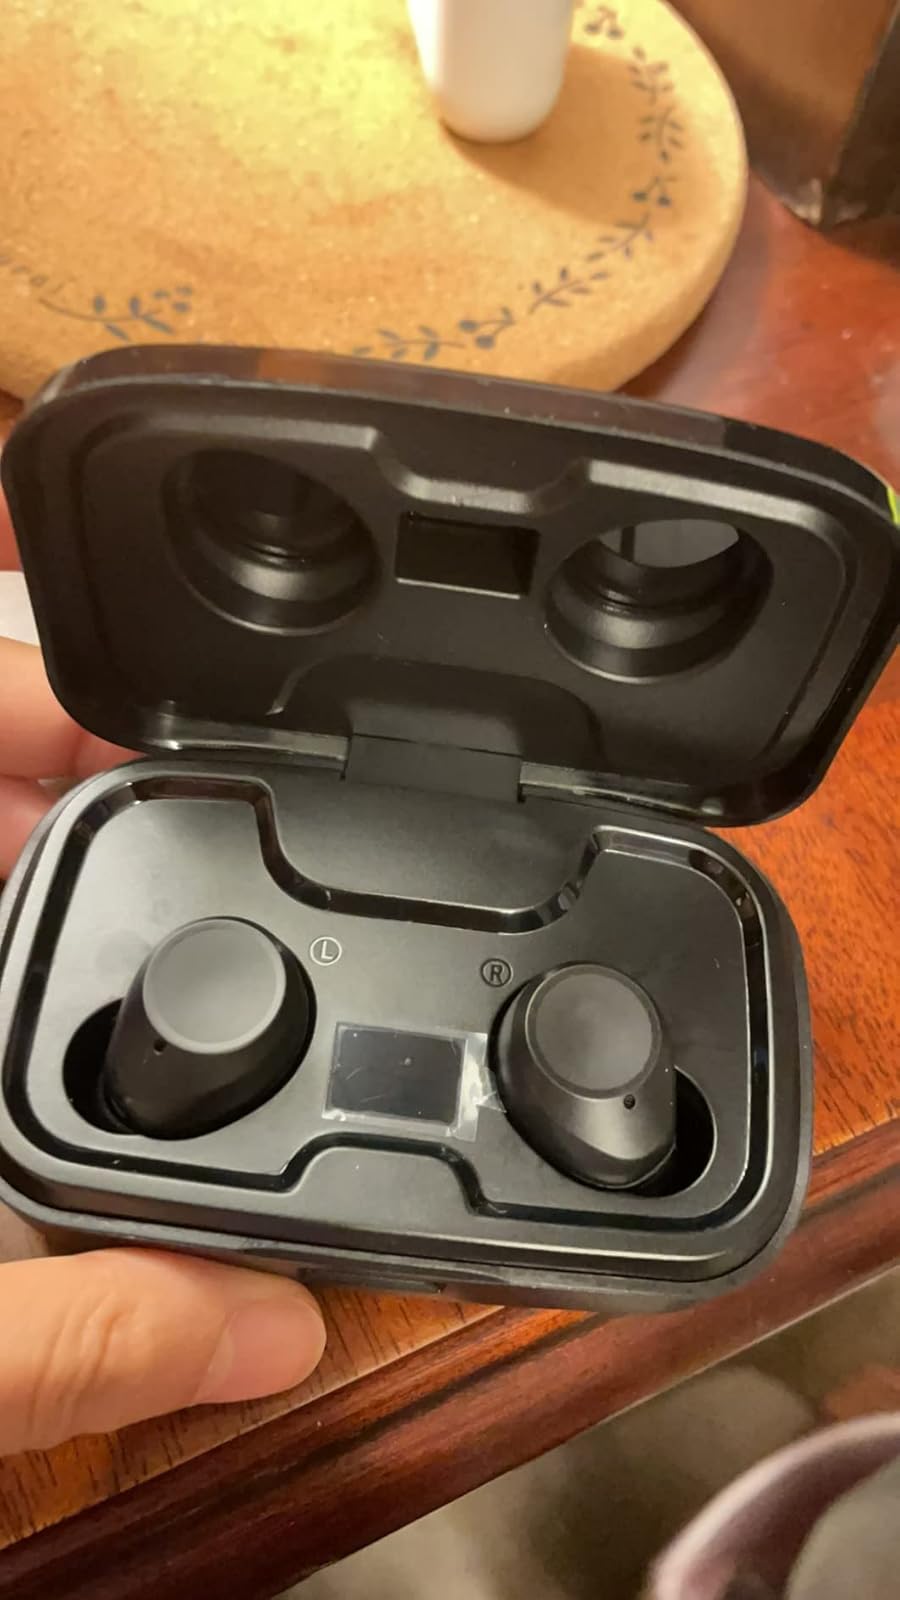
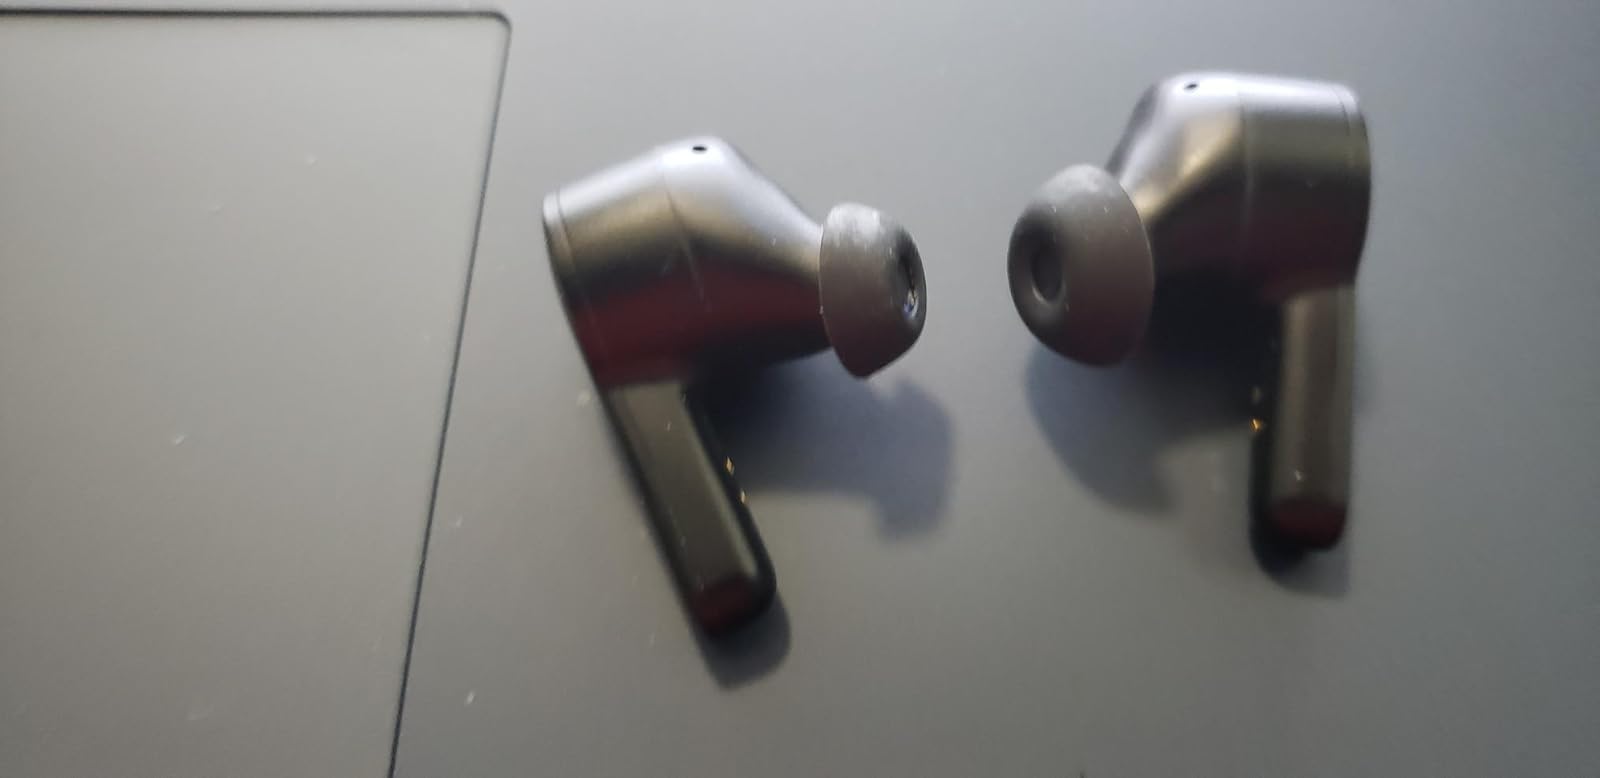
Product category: earbuds
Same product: no